Tsurugaoka Station

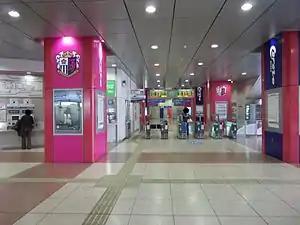
Concourse of the station

is a railway station on the West Japan Railway Company (JR West) Hanwa Line in Nishi-Tanabecho Nichome, Abeno-ku, Osaka, Osaka Prefecture, Japan. When the platforms and the tracks were located on the ground, the station was located in Yamasaka Gochome, Higashisumiyoshi-ku. It is administrated by Sakaishi Station.